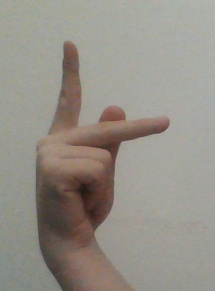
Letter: dha